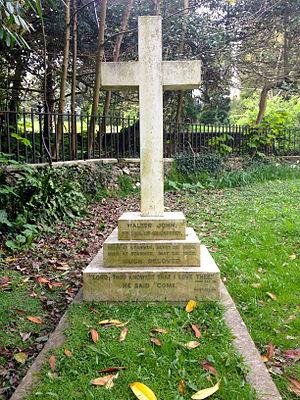
Walter John Pelham, 4ᵉ comte de Chichester, titré Lord Pelham de 1838 à 1886, était un homme politique libéral britannique.